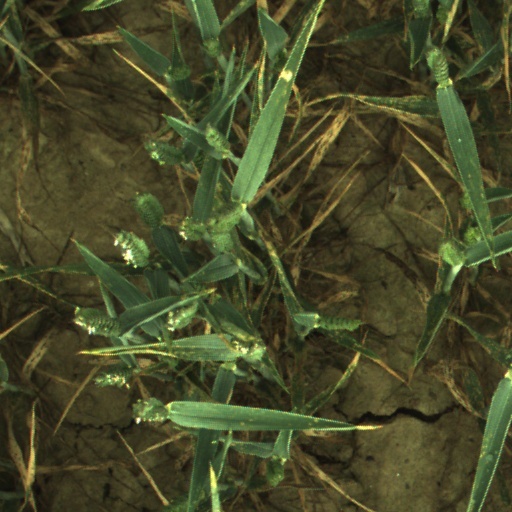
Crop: wheat